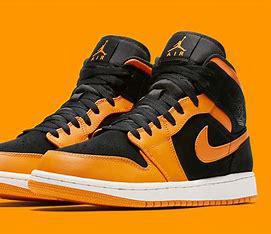
Brand: Jordan
Model: 1 Mid